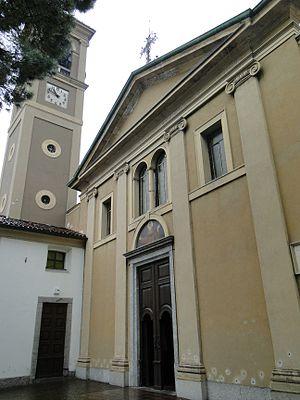
Les monuments nationaux italiens sont des sites ou des zones que l’État italien considèrent comme ayant des caractéristiques particulières et les placer en tant que points de symboles de référence à la communauté nationale.